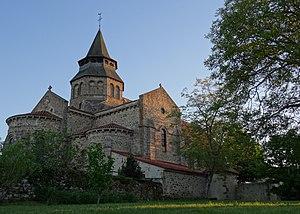
Un beau modèle d'église romane , en Bourbonnais This building is indexed in the Base Mérimée, a database of architectural heritage maintained by the French Ministry of Culture,
L'église Notre-Dame d'Huriel est située sur la commune d'Huriel, dans l'Allier. Elle est classée aux monuments historiques depuis 1862.